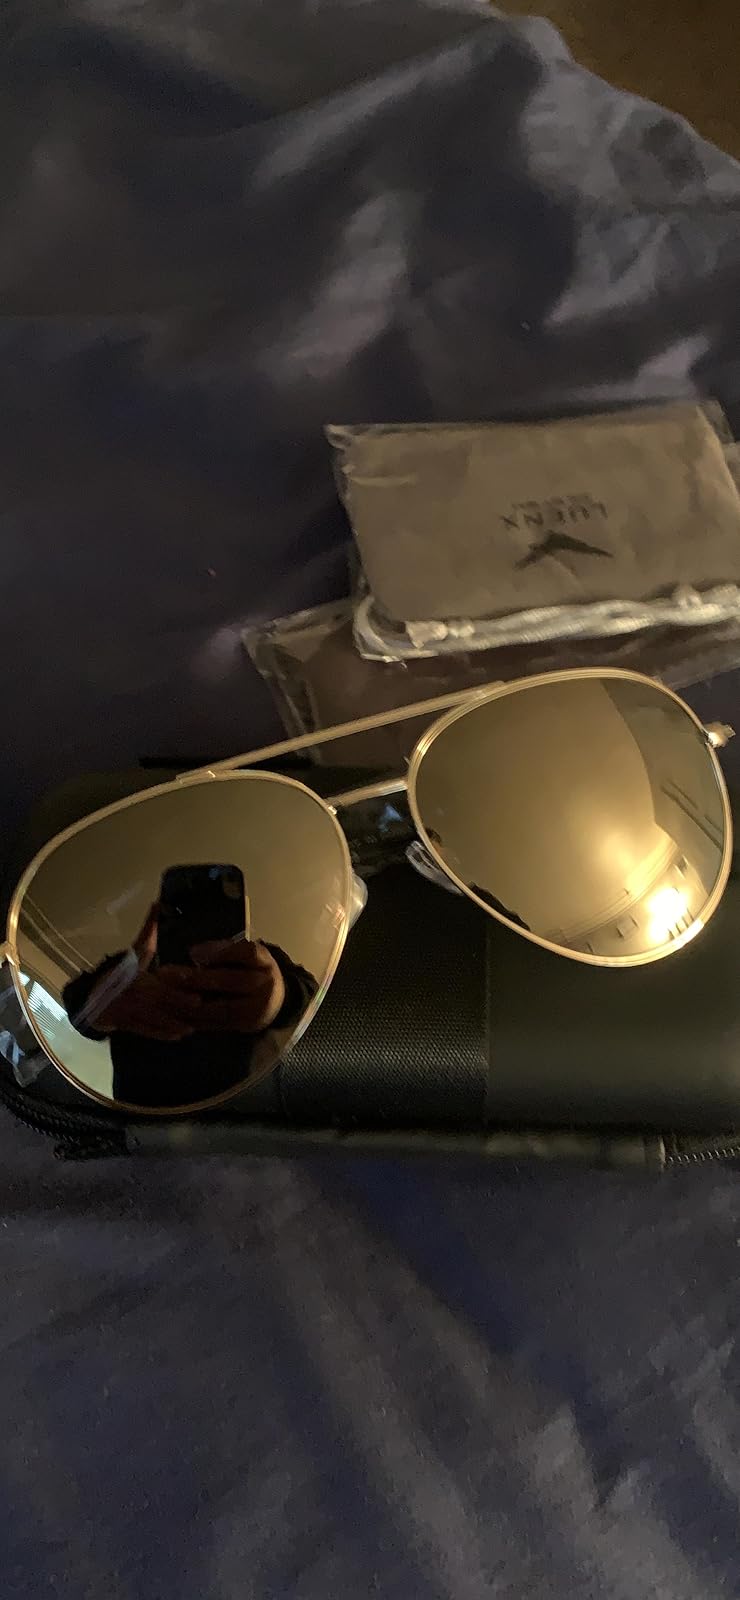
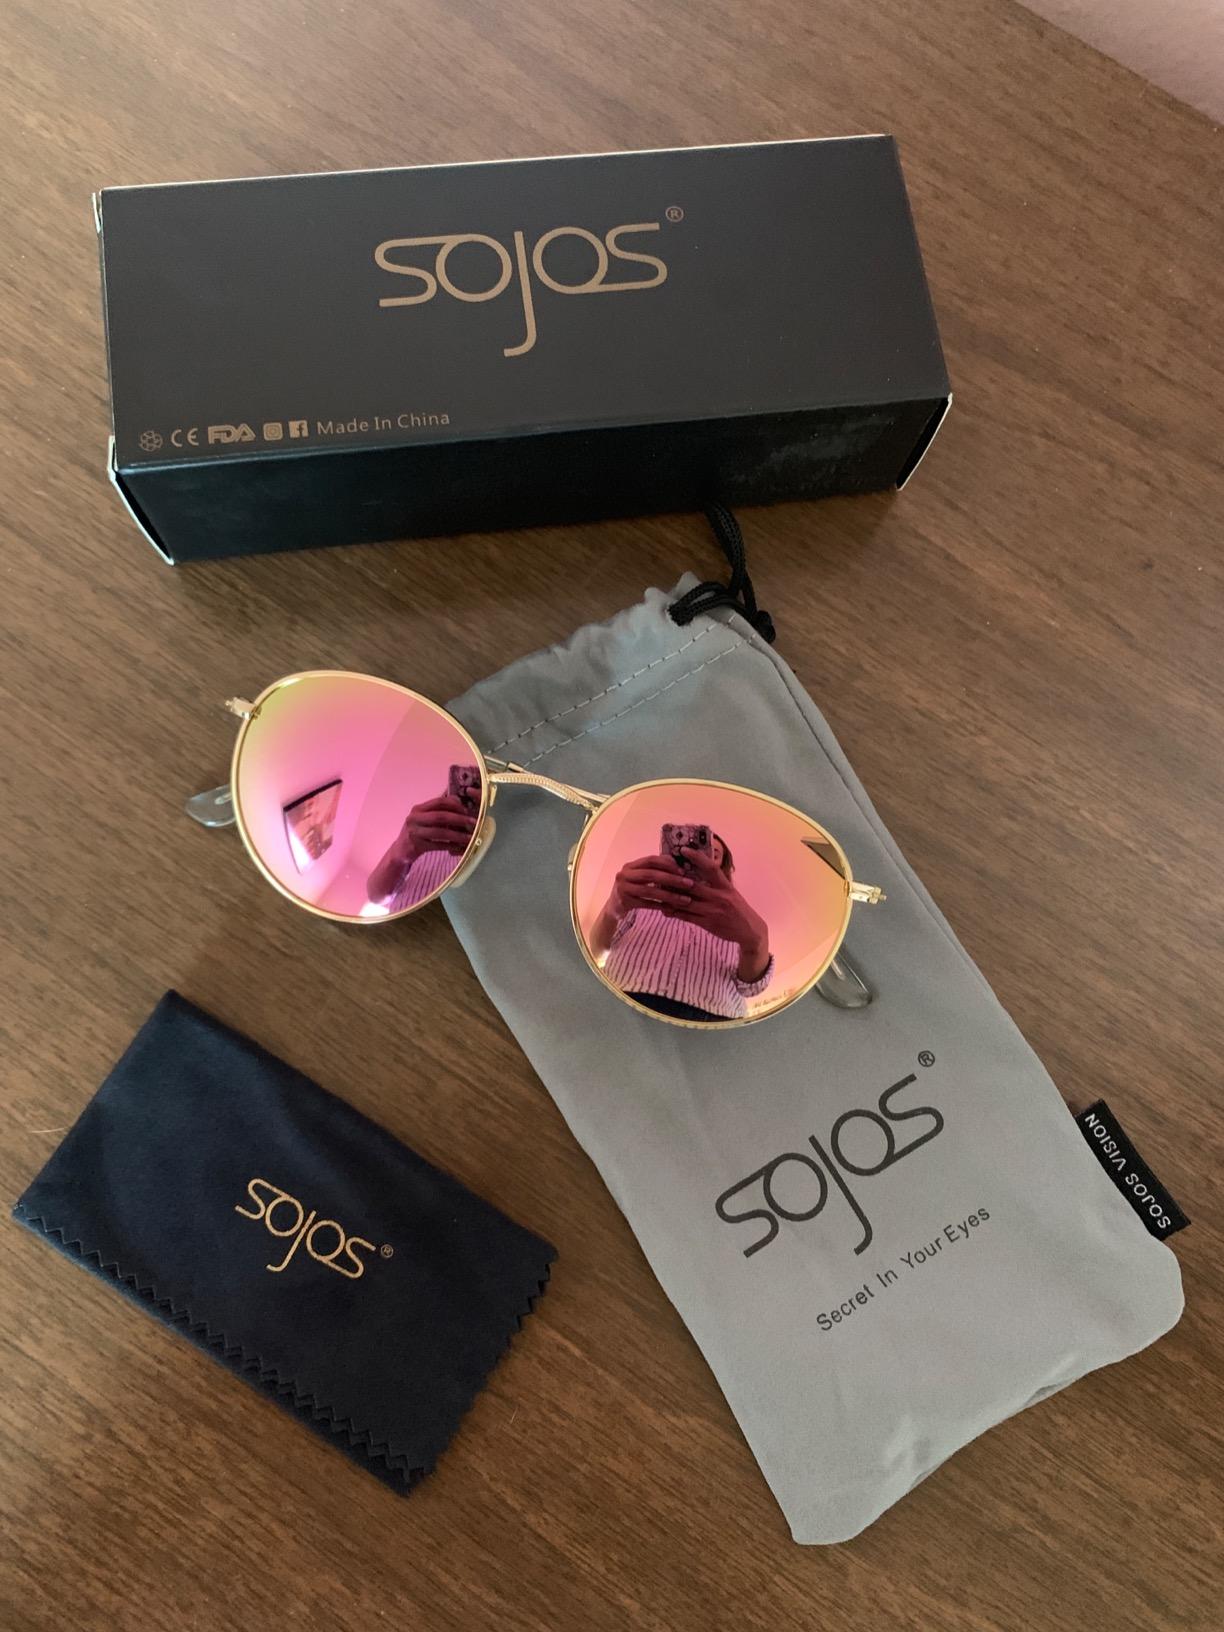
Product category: accessories_sunglasses
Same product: no